800 Naval Air Squadron

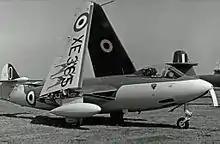
Hawker Sea Hawk FGA.6 of 800 Squadron in 1955

800 Naval Air Squadron then recommissioned with Armstrong Whitworth Sea Hawk FB.3s in November 1954, at RNAS Brawdy (HMS "Goldcrest"), Pembrokshire and joined the newly commissioned "Audacious"-class aircraft carrier the following year. As with other FAA Sea Hawk units at the time, the sqn operated later marks of Sea Hawk as they became available culminating in the FGA. 4 and FGA.6 by the time it embarked on the carrier. The squadron was disbanded in April 1956, only to be reconstituted the subsequent month with Hawker Sea Hawk. In November, it was deployed aboard the "Centaur"-class light fleet carrier HMS "Albion", engaging in assaults on airfields and various targets as part of Operation Musketeer during the Suez Crisis. In 1958, the squadron had another period of service on HMS "Ark Royal" before returning to RNAS Brawdy, where it ultimately disbanded in March 1959. During the 1950s, 800's aircraft usually had the tails painted red, and this evolved into a forward pointing red arrowhead design with crossed swords over a trident in yellow in the centre.